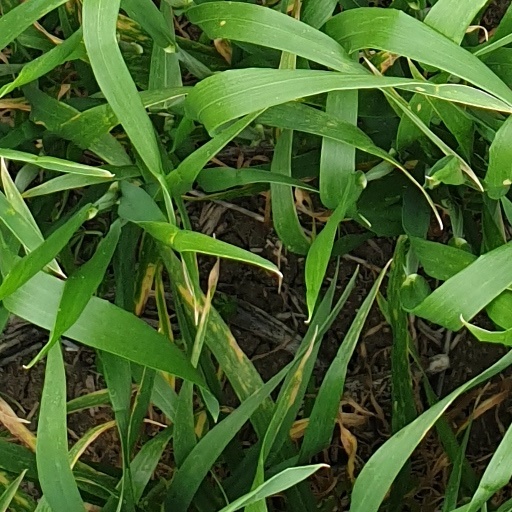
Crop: wheat